Religion

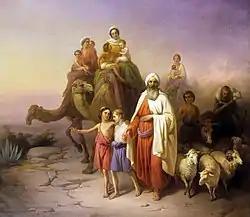
The patriarch Abraham (by József Molnár)

A global poll in 2012 surveyed 57 countries and reported that 59% of the world's population identified as religious, 23% as not religious, 13% as convinced atheists, and also a 9% decrease in identification as religious when compared to the 2005 average from 39 countries. A follow-up poll in 2015 found that 63% of the globe identified as religious, 22% as not religious, and 11% as convinced atheists. On average, women are more religious than men. Some people follow multiple religions or multiple religious principles at the same time, regardless of whether or not the religious principles they follow traditionally allow for syncretism. Unaffiliated populations are projected to drop, even when taking disaffiliation rates into account, due to differences in birth rates.